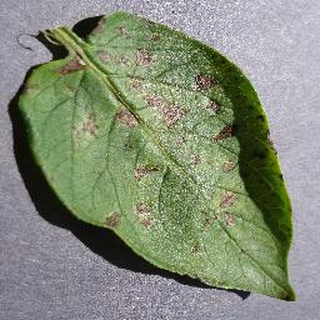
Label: potato_early_blight